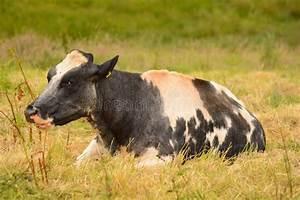
cow